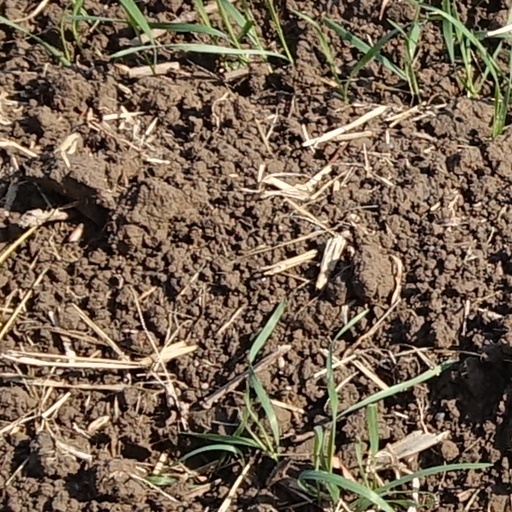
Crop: wheat